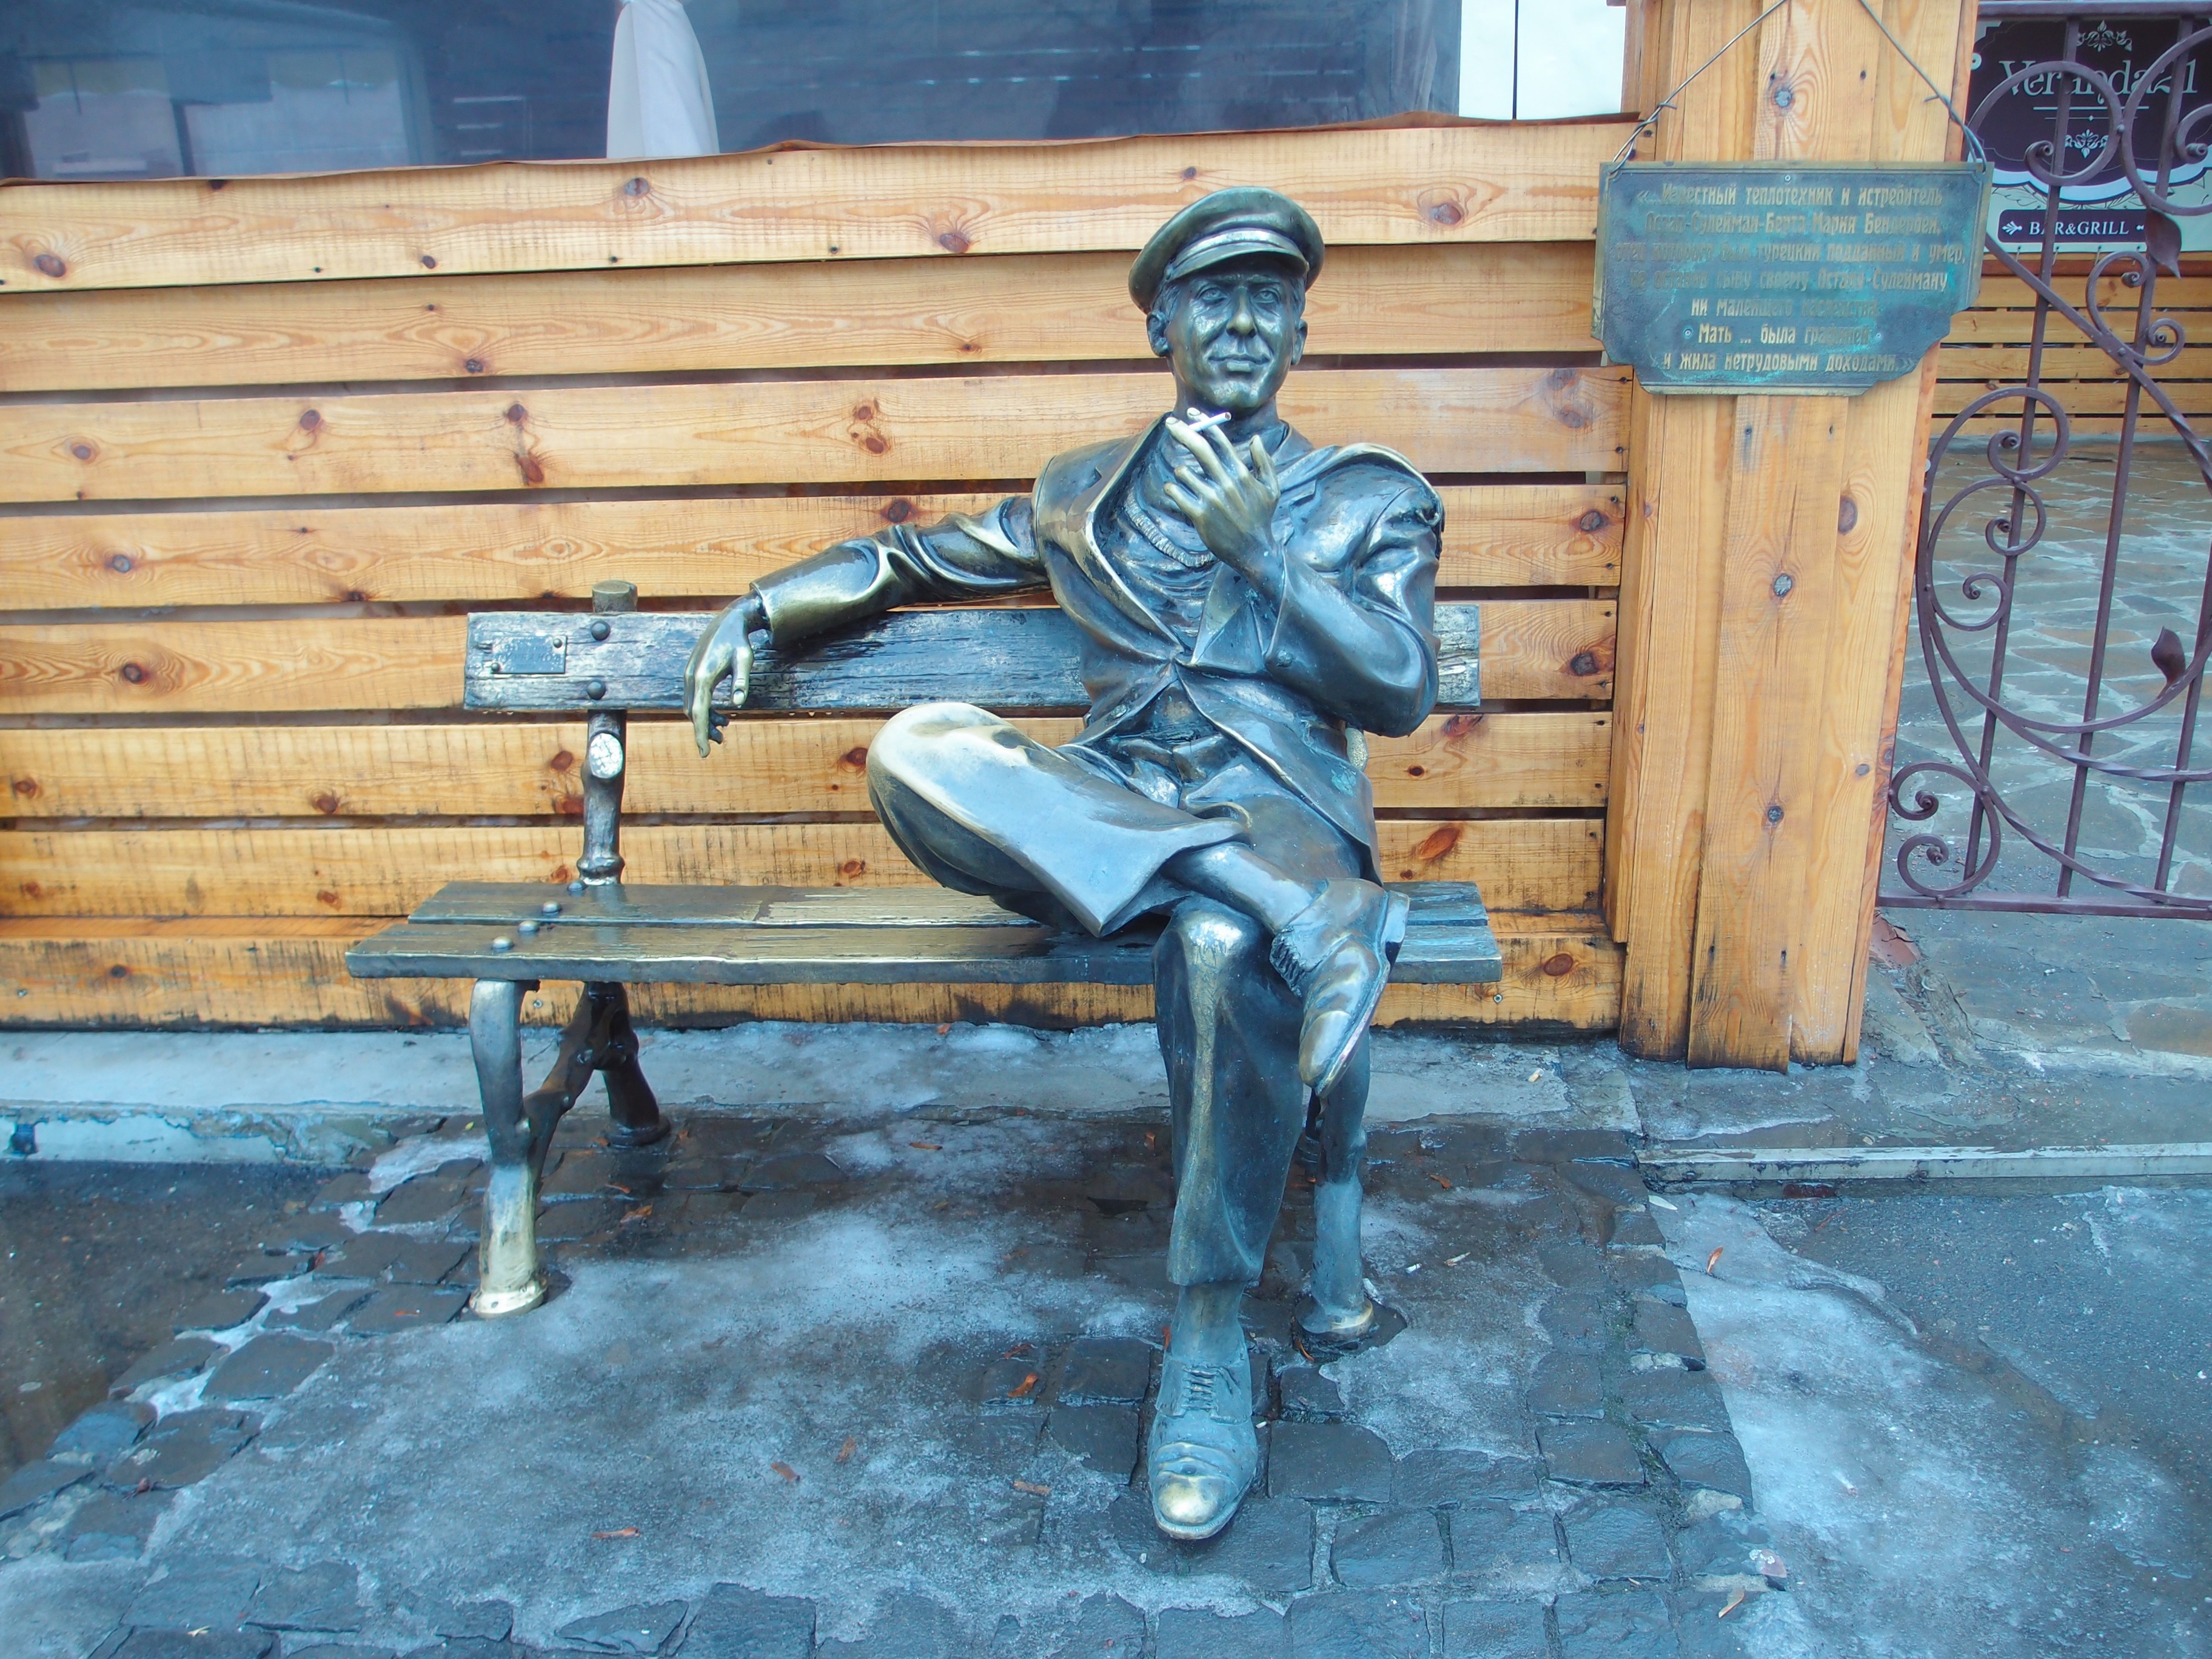
bench, city, monument, statue, blue, cigarette, sculpture, art, ukraine, bronze, kharkov, ilf and petrov, ostap bender, the protagonist of the novel